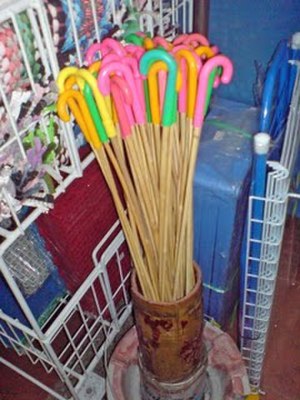
Korporlig afstraffelse / Korporlig afstraffelse i de enkelte lande / Singapore
Spanskrør til familiebrug til salg i dagligvarebutik i Singapore
Korporlig afstraffelse er en straf som direkte rammer den straffedes krop. Dette kan ske eksempelvis som pryglestraf, amputation eller knusning af lemmer eller dødsstraf. Korporlig afstraffelse udøvet indenfor familieforhold benævnes normalt revselse.